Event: Nepal Earthquake
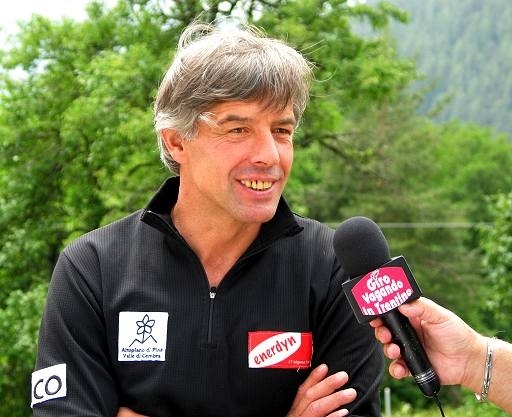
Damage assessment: no_damage